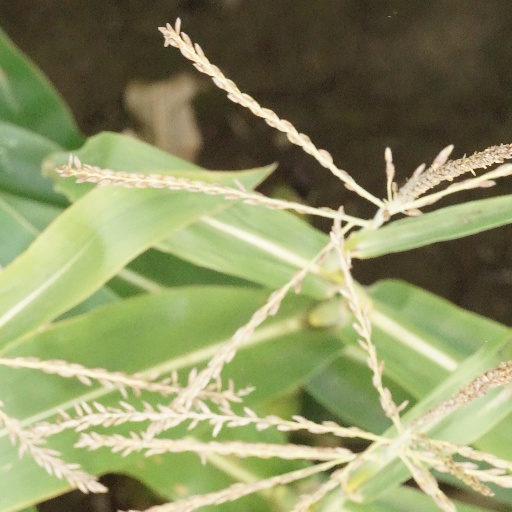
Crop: maize; corn